Vatakara

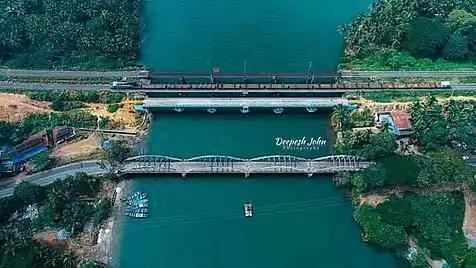
Gateway of Vadakara

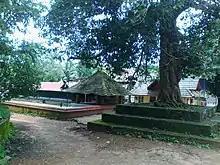
Bhagavathy Temple, Lokanarkavu

Additional temples in the region include Kizhakkedathu temple, Sivapuram Sree Mahadeva Kshethram, Arathil Bhagavathi Kottakkal temple, Thuneri Sree Vettakkorumakan Kshethram, Ponmeri Shiva temple, Kalleri Kuttichathan temple, Kaliyampalli temple and Nagath Sri Muchilottu Bhagavathi temple.